Thomas Lediard

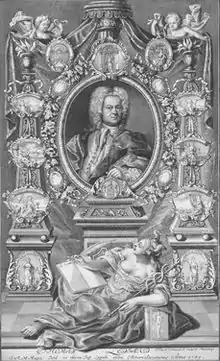
Thomas Lediard, from his "Eine Collection verschiedener Vorstellungen in Illuminationen" (1730)

In early life, by his own account, he was attached to the staff of the Duke of Marlborough, particularly in 1707, on the occasion of the Duke's visit to Charles XII of Sweden. He is assumed to have been there as a diplomat, an attaché to the embassy at Hamburg, seconded as a foreign secretary. He was then for many years secretary to the British envoy extraordinary in Hamburg. There he was a stage designer at the Oper am Gänsemarkt, for his chief, Sir Cyril Wyche, 1st Baronet, who beginning in 1722 served as one of the theater's directors.